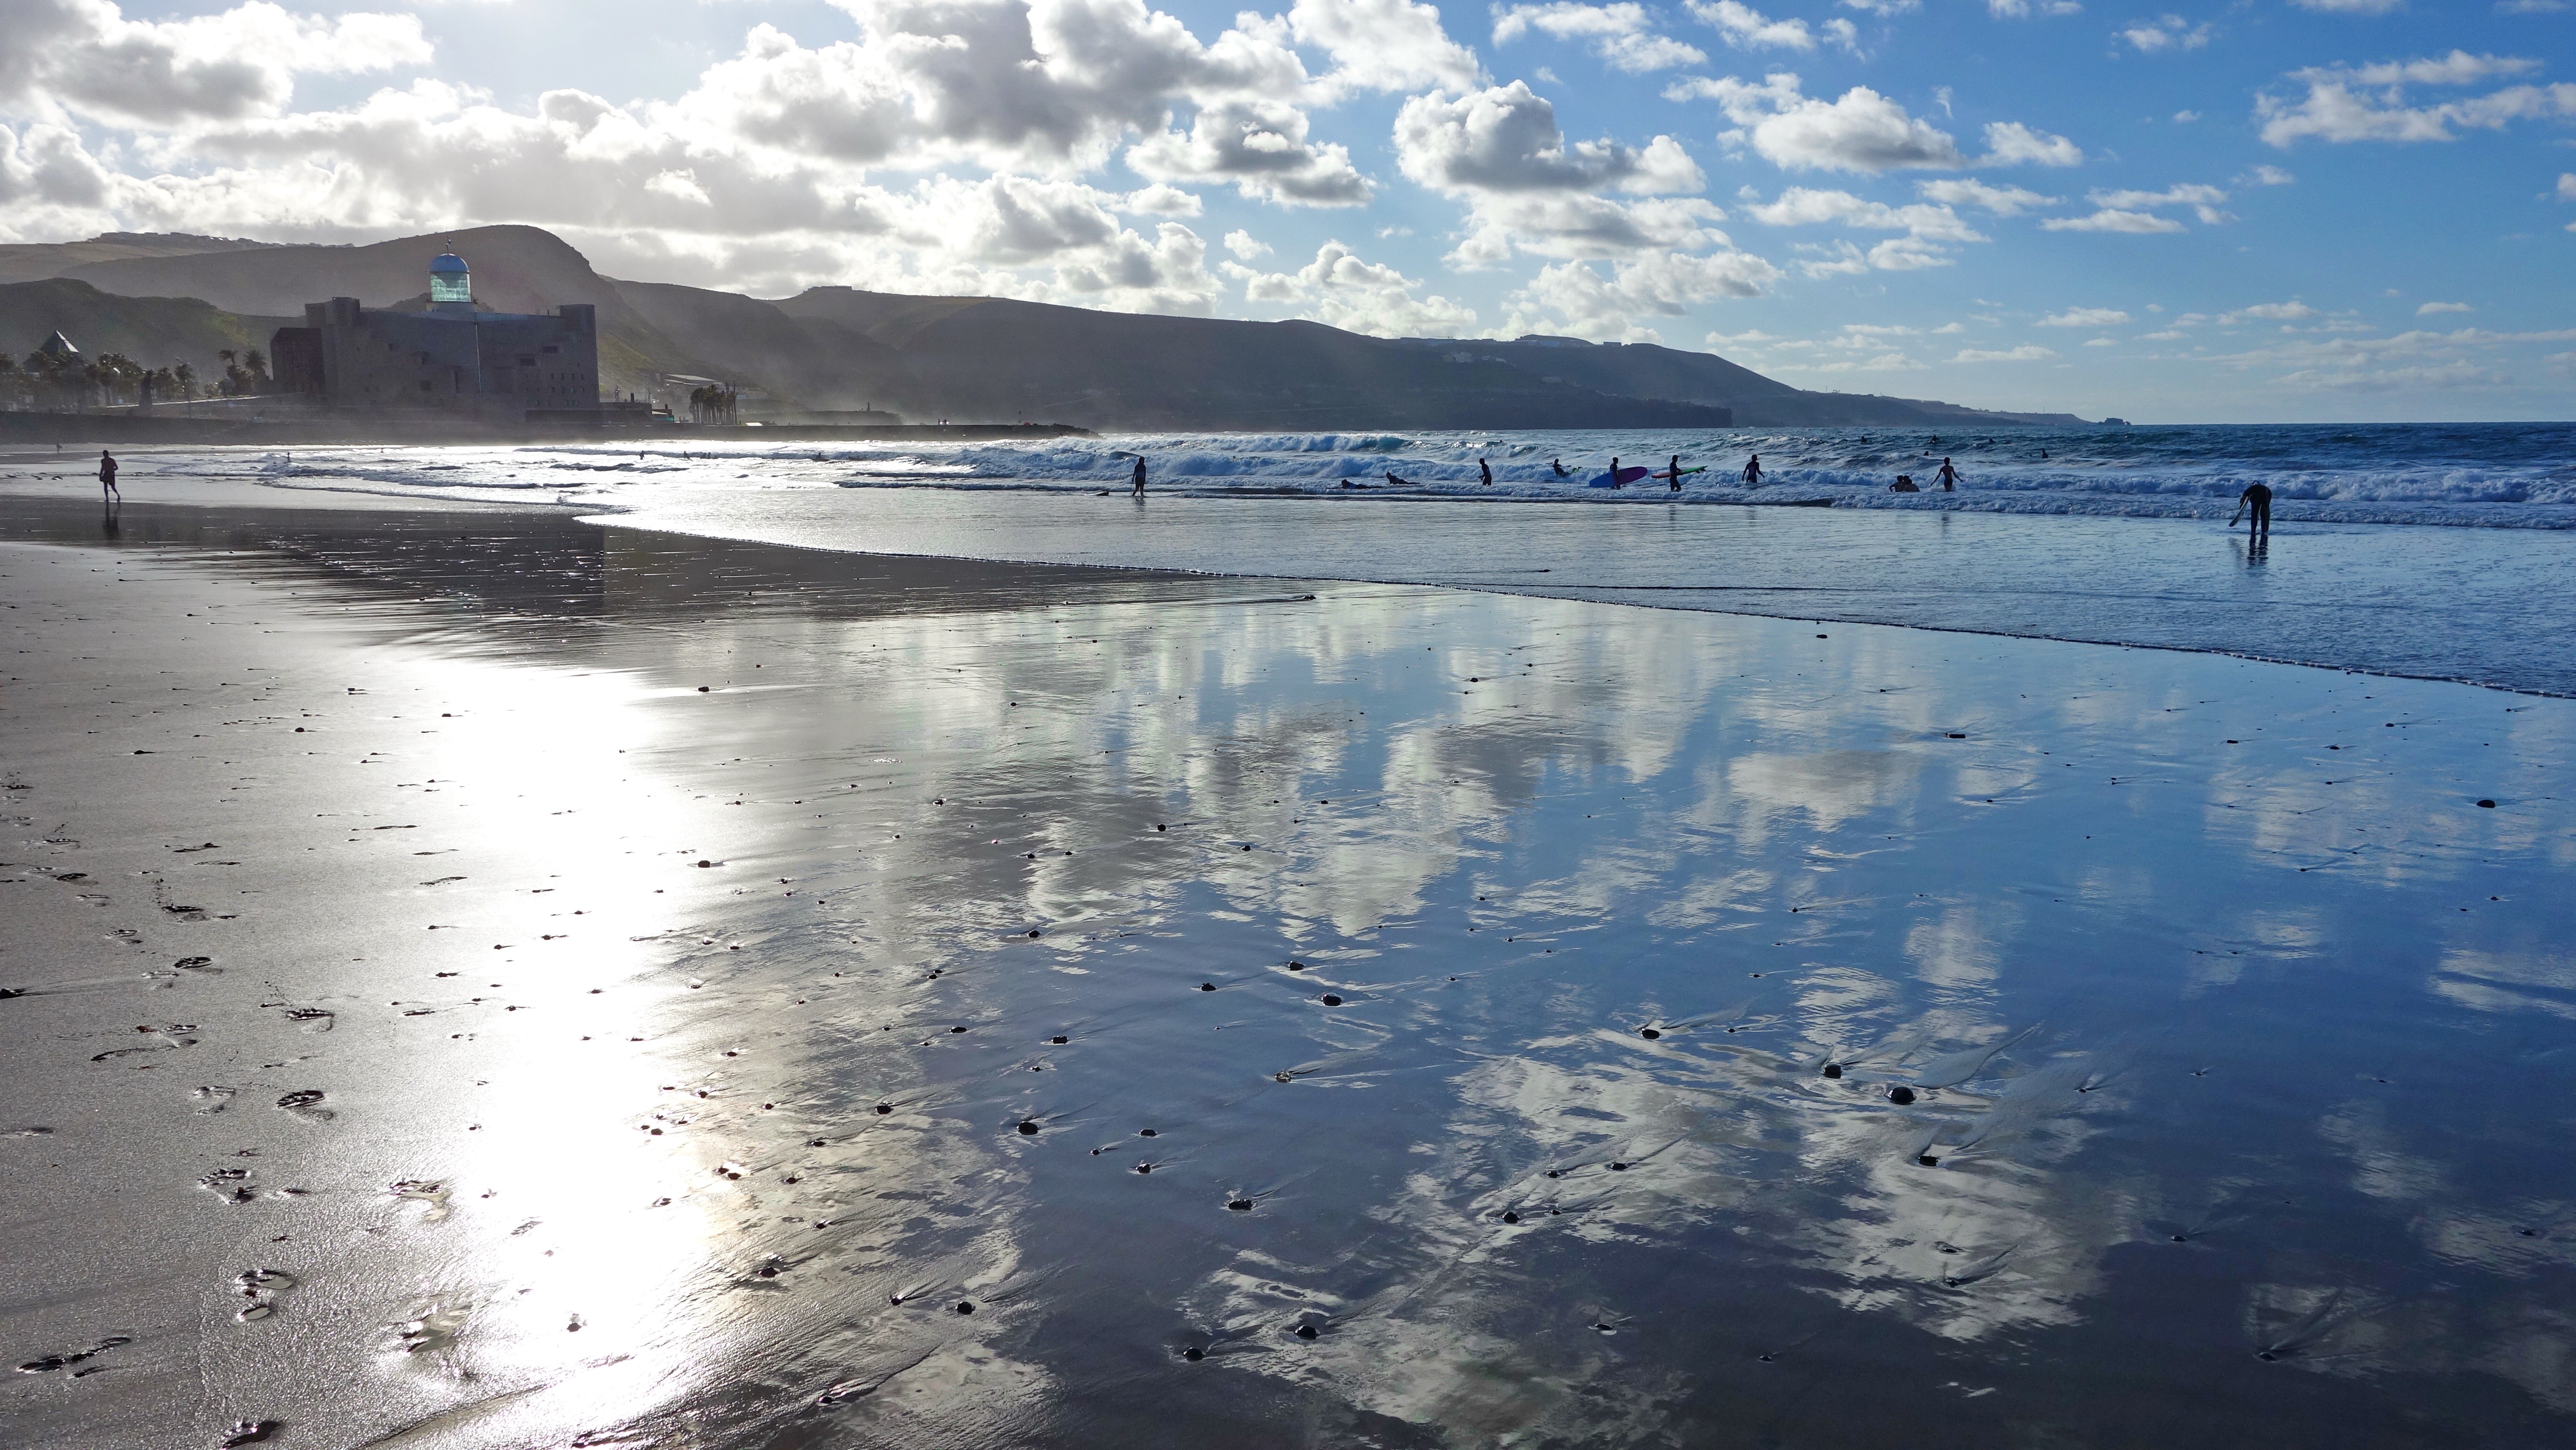
sea, coast, water, ocean, horizon, snow, winter, cloud, morning, shore, wave, lake, ice, reflection, weather, bay, reservoir, arctic, arctic ocean, atmosphere of earth